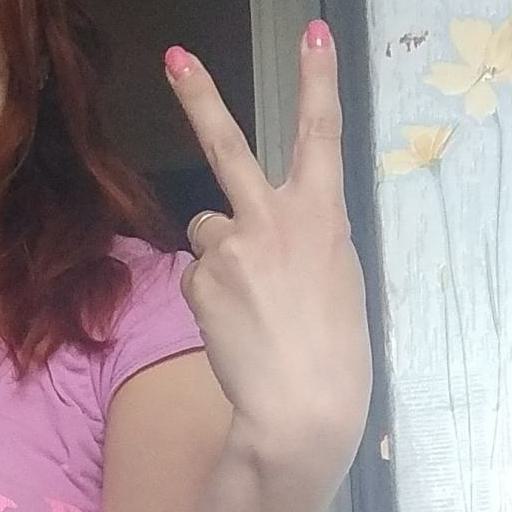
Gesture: peace_inverted